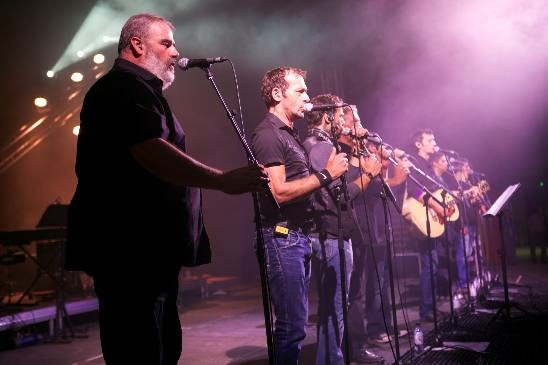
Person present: Yes